Battle of the Last Panzer

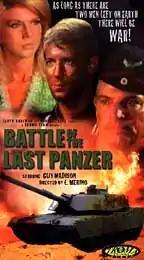
VHS cover of 'Battle of the Last Panzer'

Battle of the Last Panzer (also known as The Last Panzer Battalion) is a 1969 Spanish-Italian war film directed by José Luis Merino and distributed in America by Troma Entertainment. The film looks through the eyes of the German offense during World War II, specifically a German tank crew who, after losing a battle, struggle to get home.